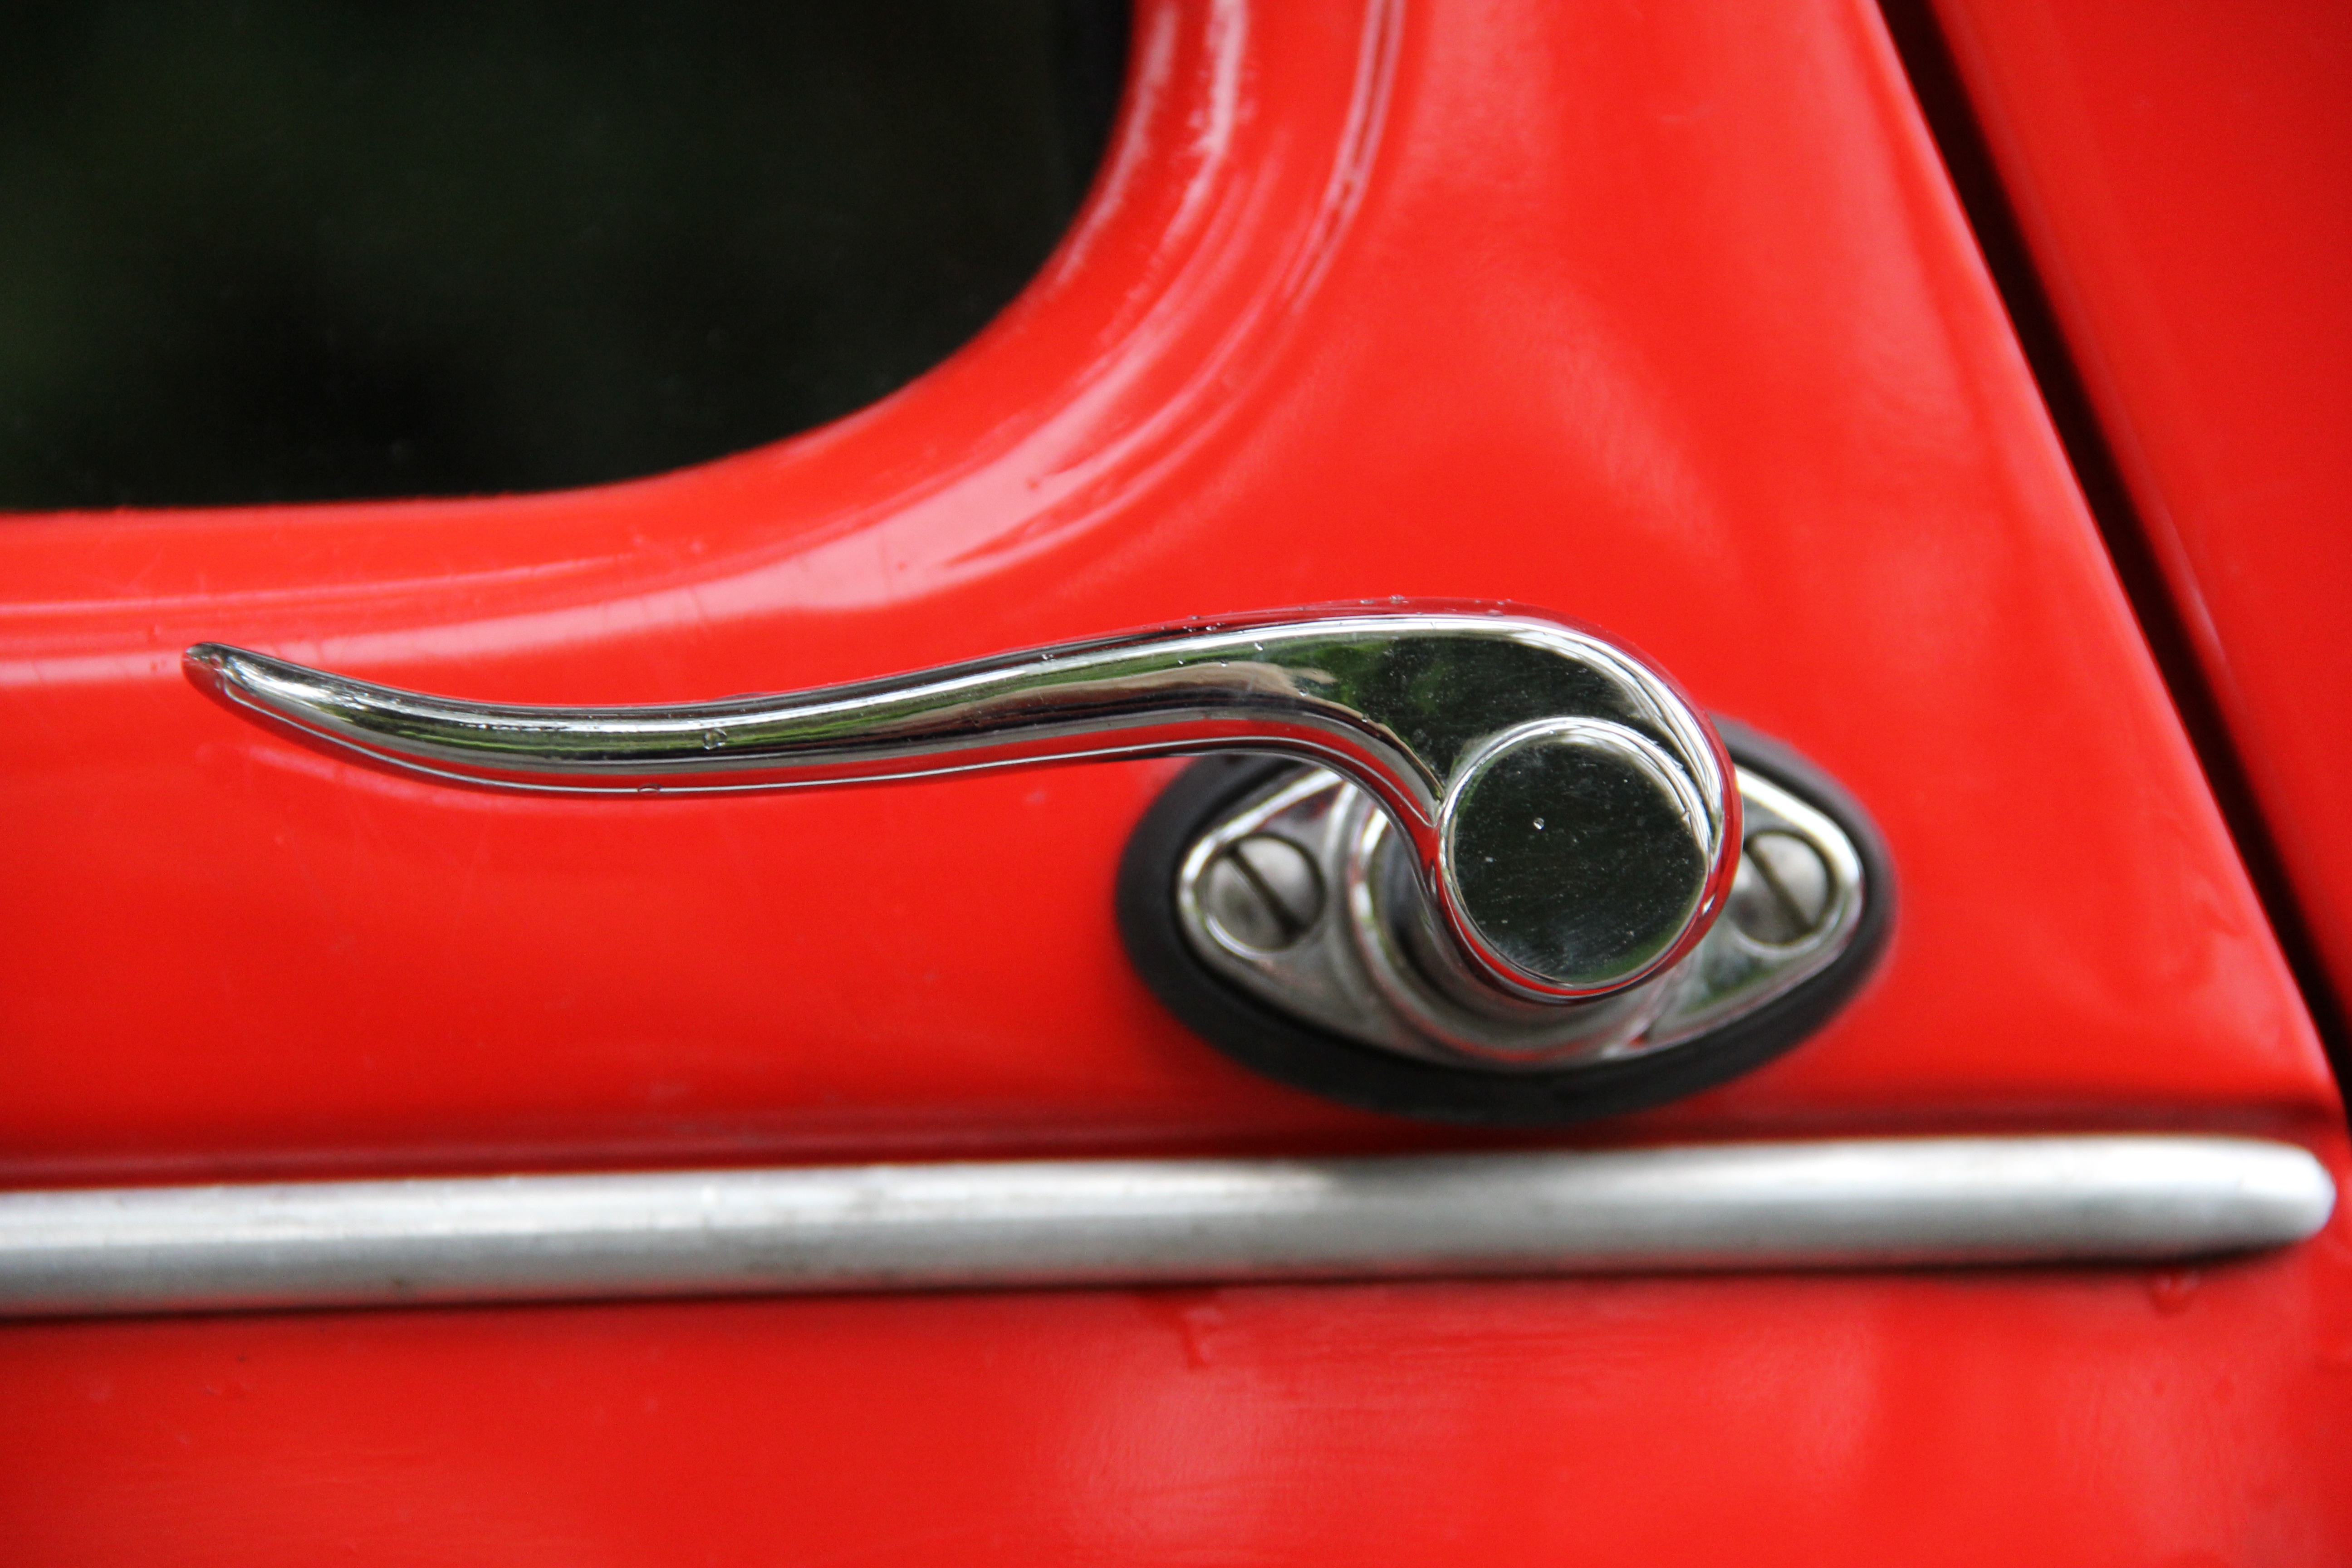
car, wheel, old, model, red, vehicle, handle, sports car, bumper, supercar, citroen, 1938, automobile make, automotive exterior